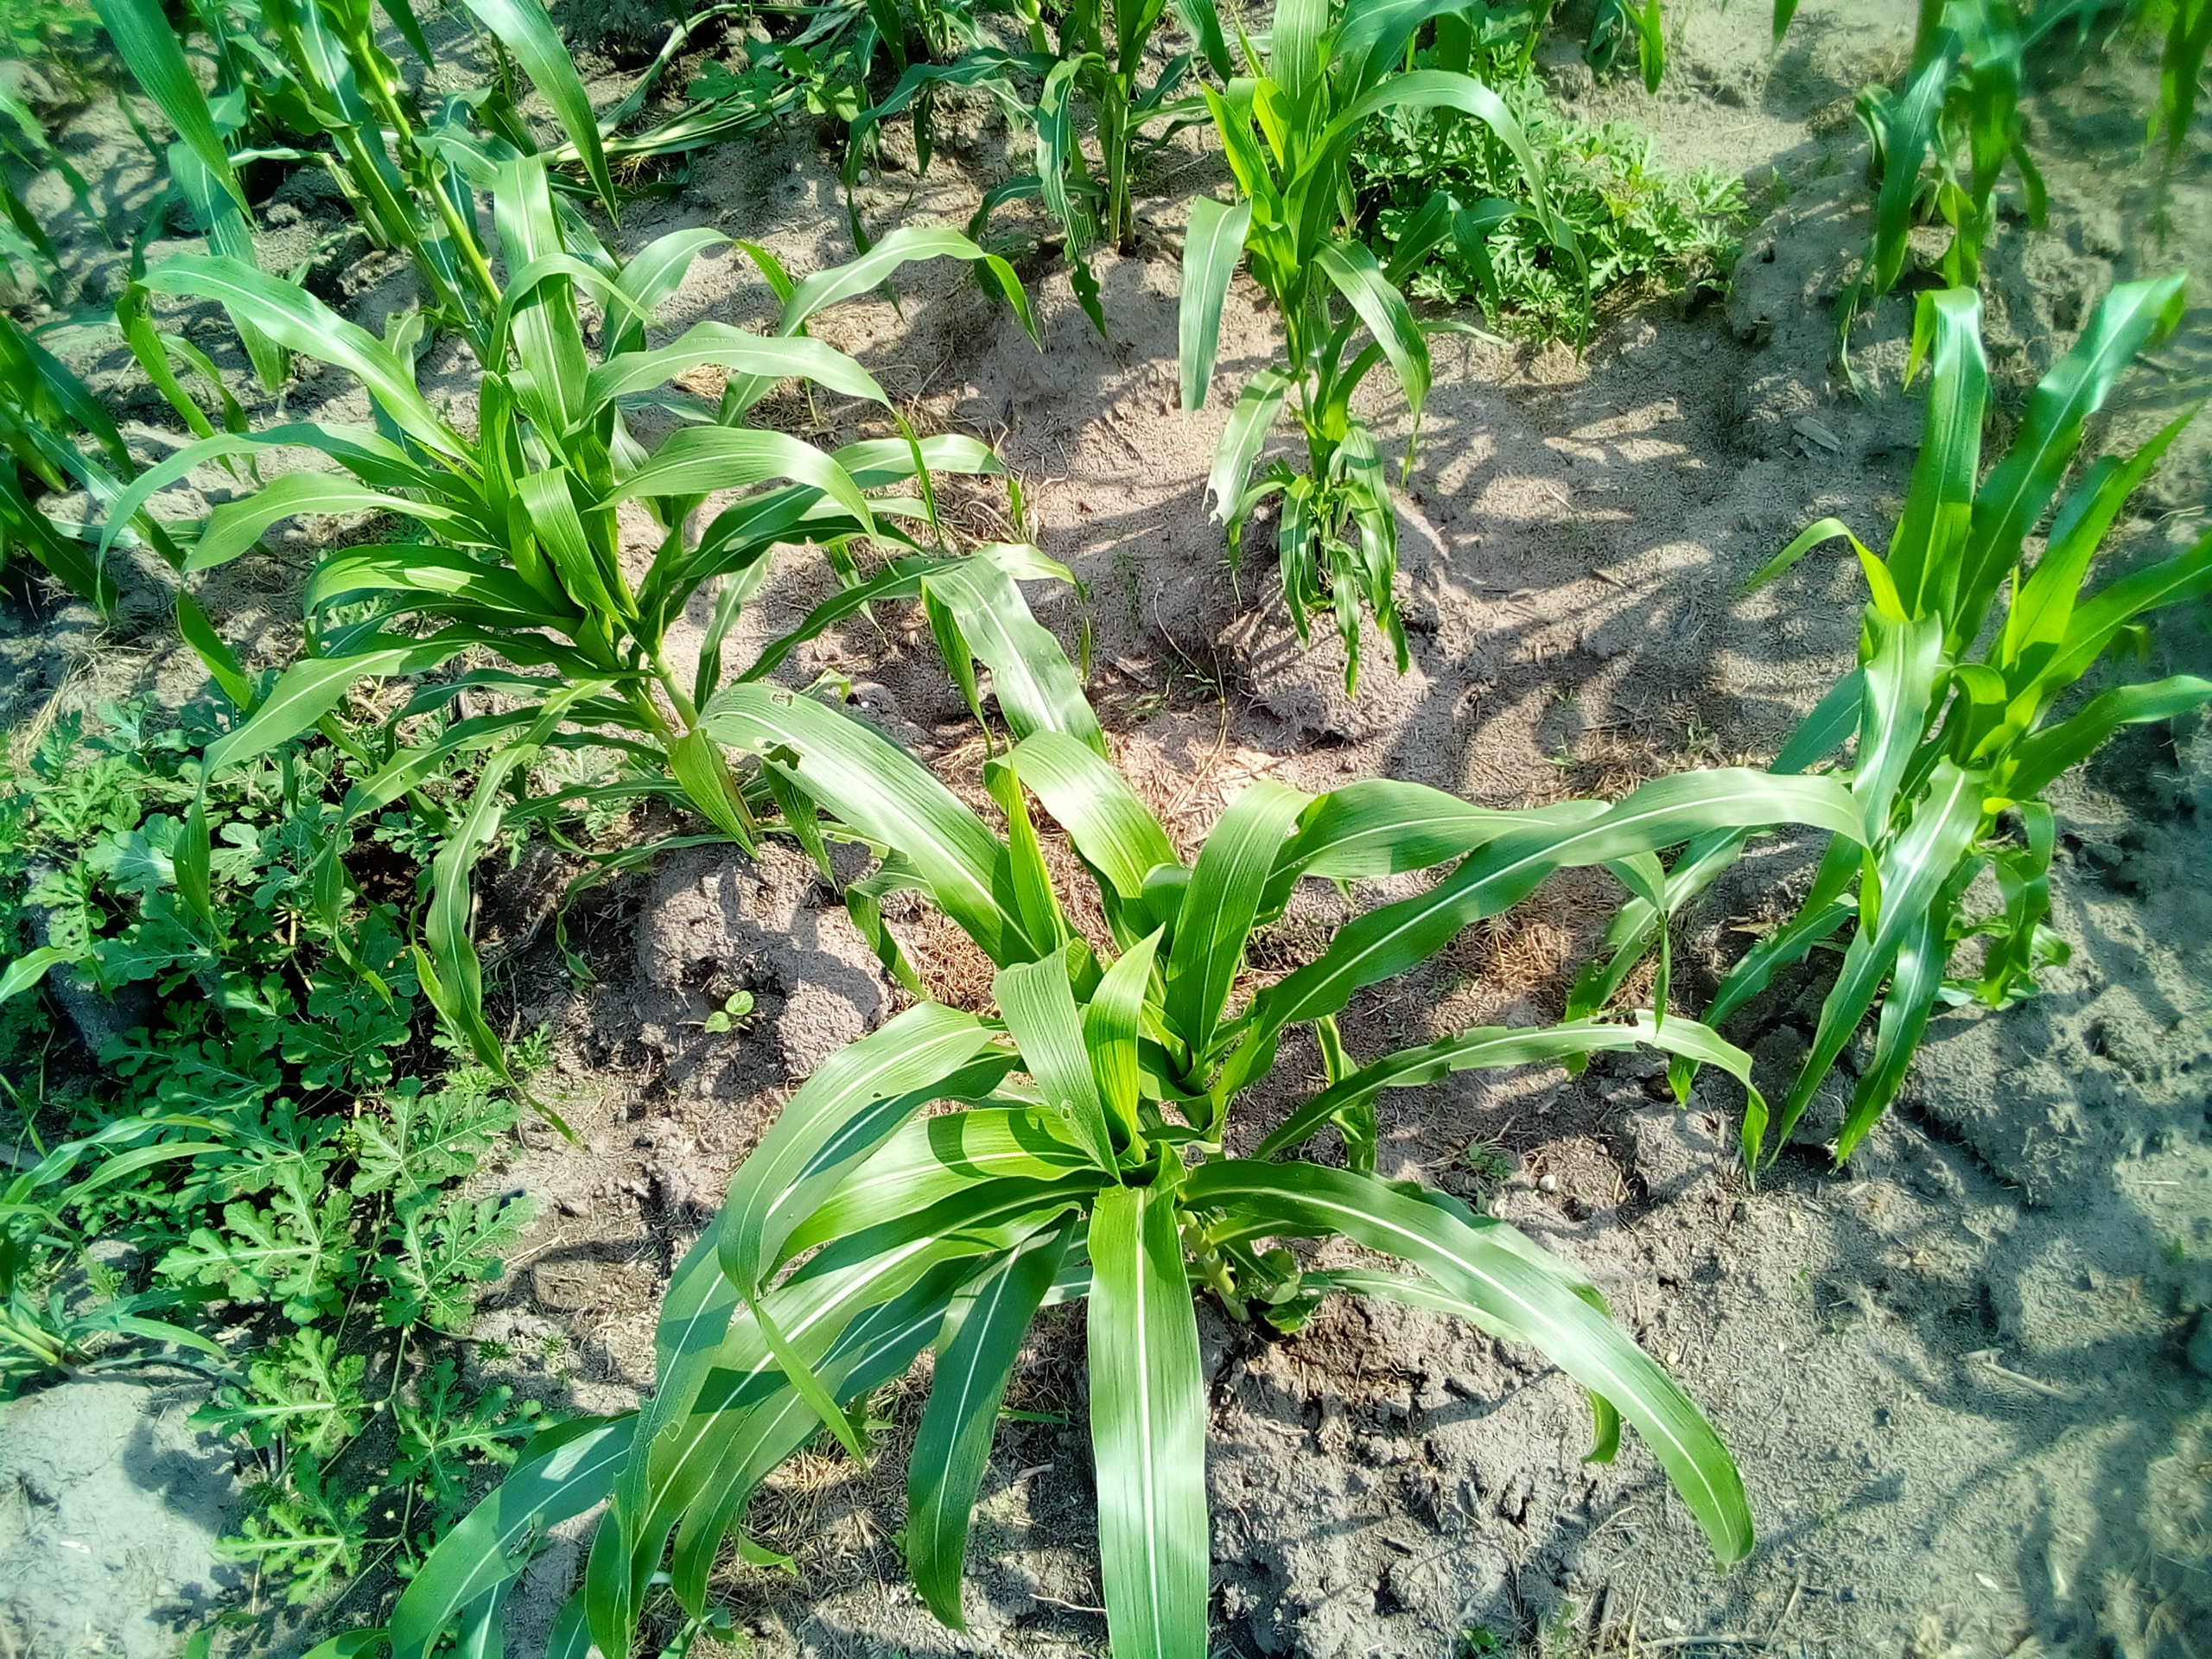
Label: zonocerus_variegatus